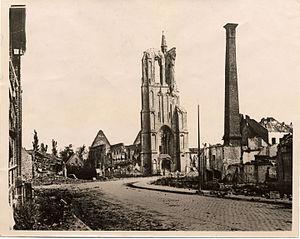
L'église Saint-Vaast est une église à Vlamertinge en Flandre-Occidentale.